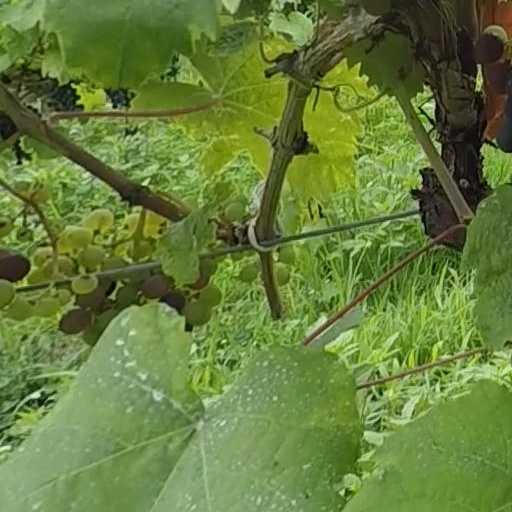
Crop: grape